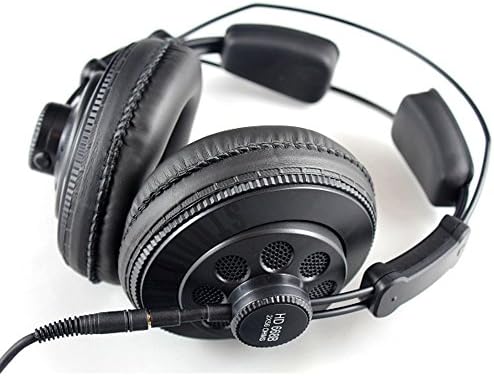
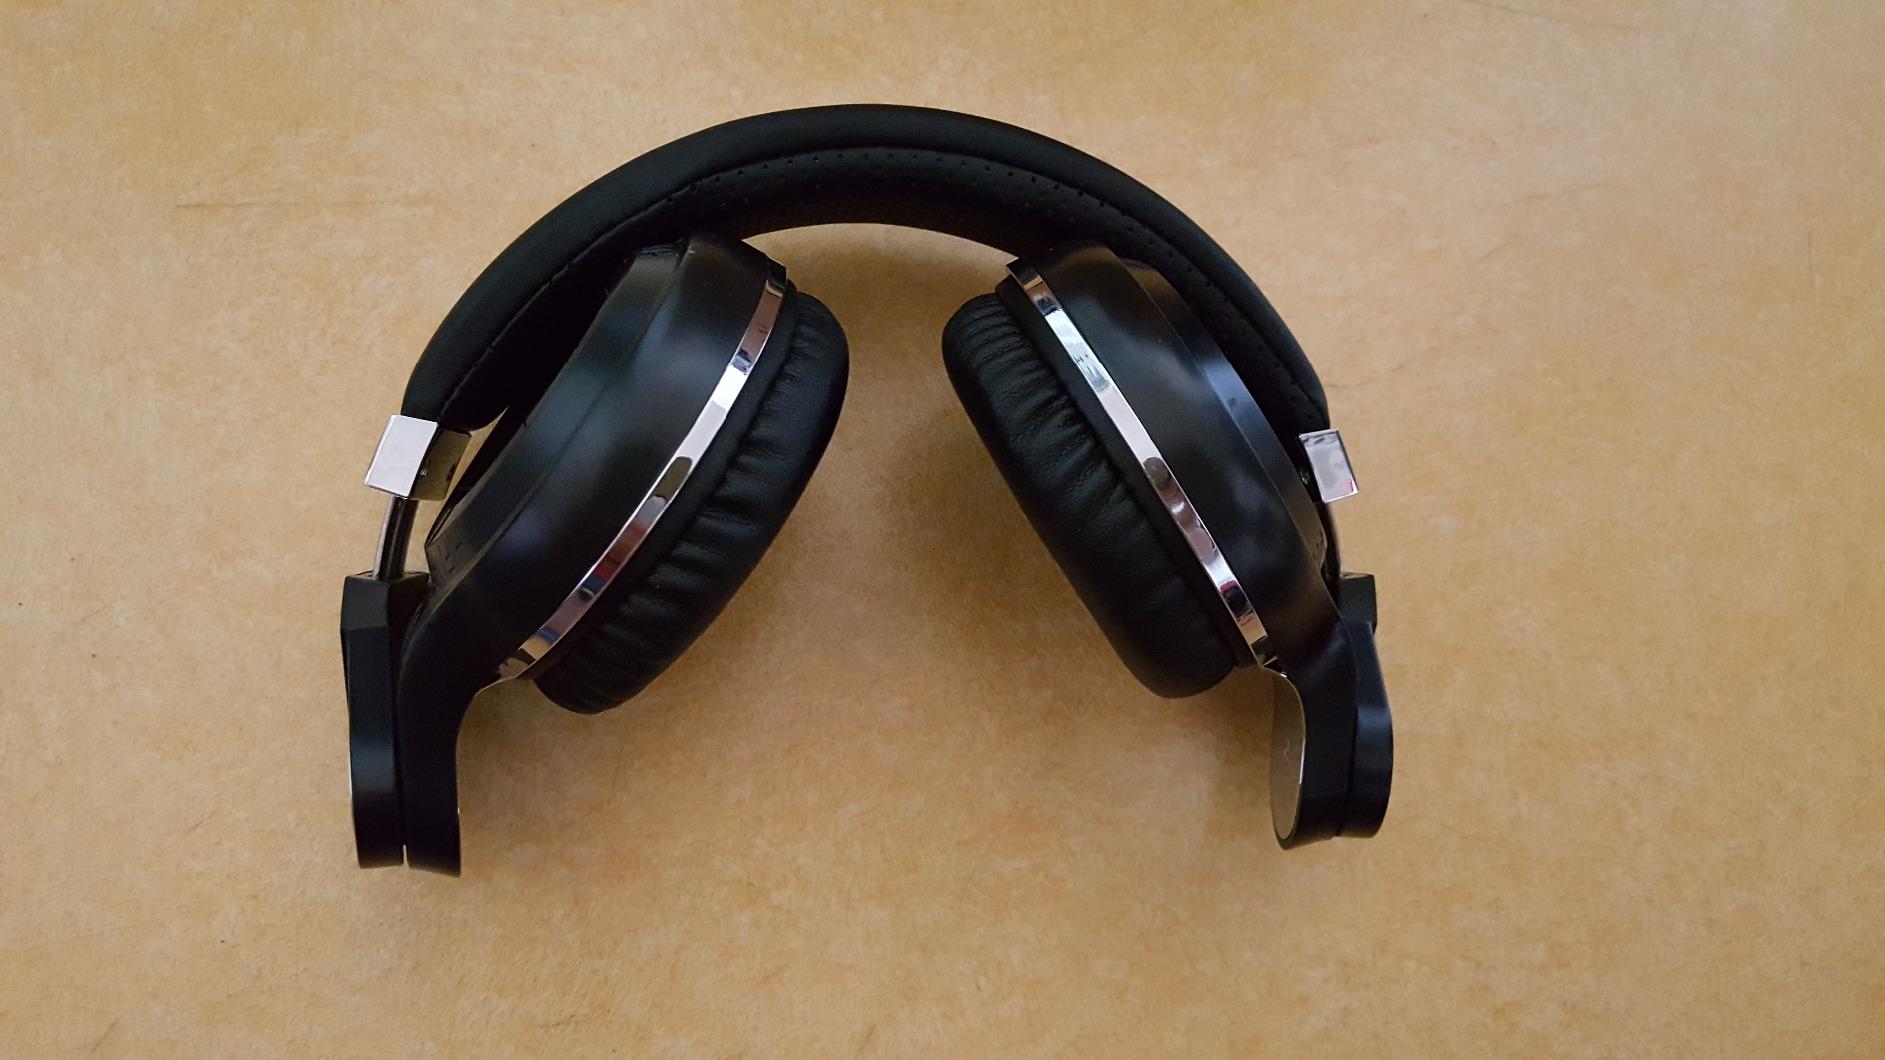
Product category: headphones
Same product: no